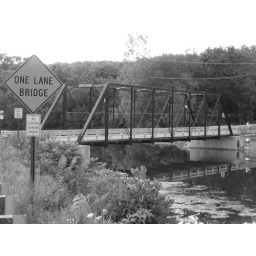
Right side of a bridge across the Huron river in Ann Arbor, MI